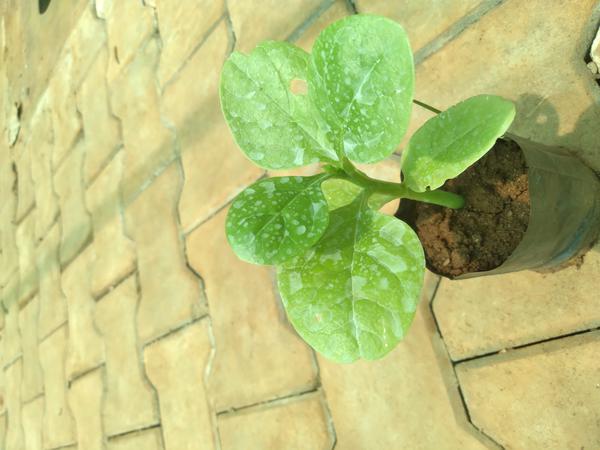
Plant: Basale